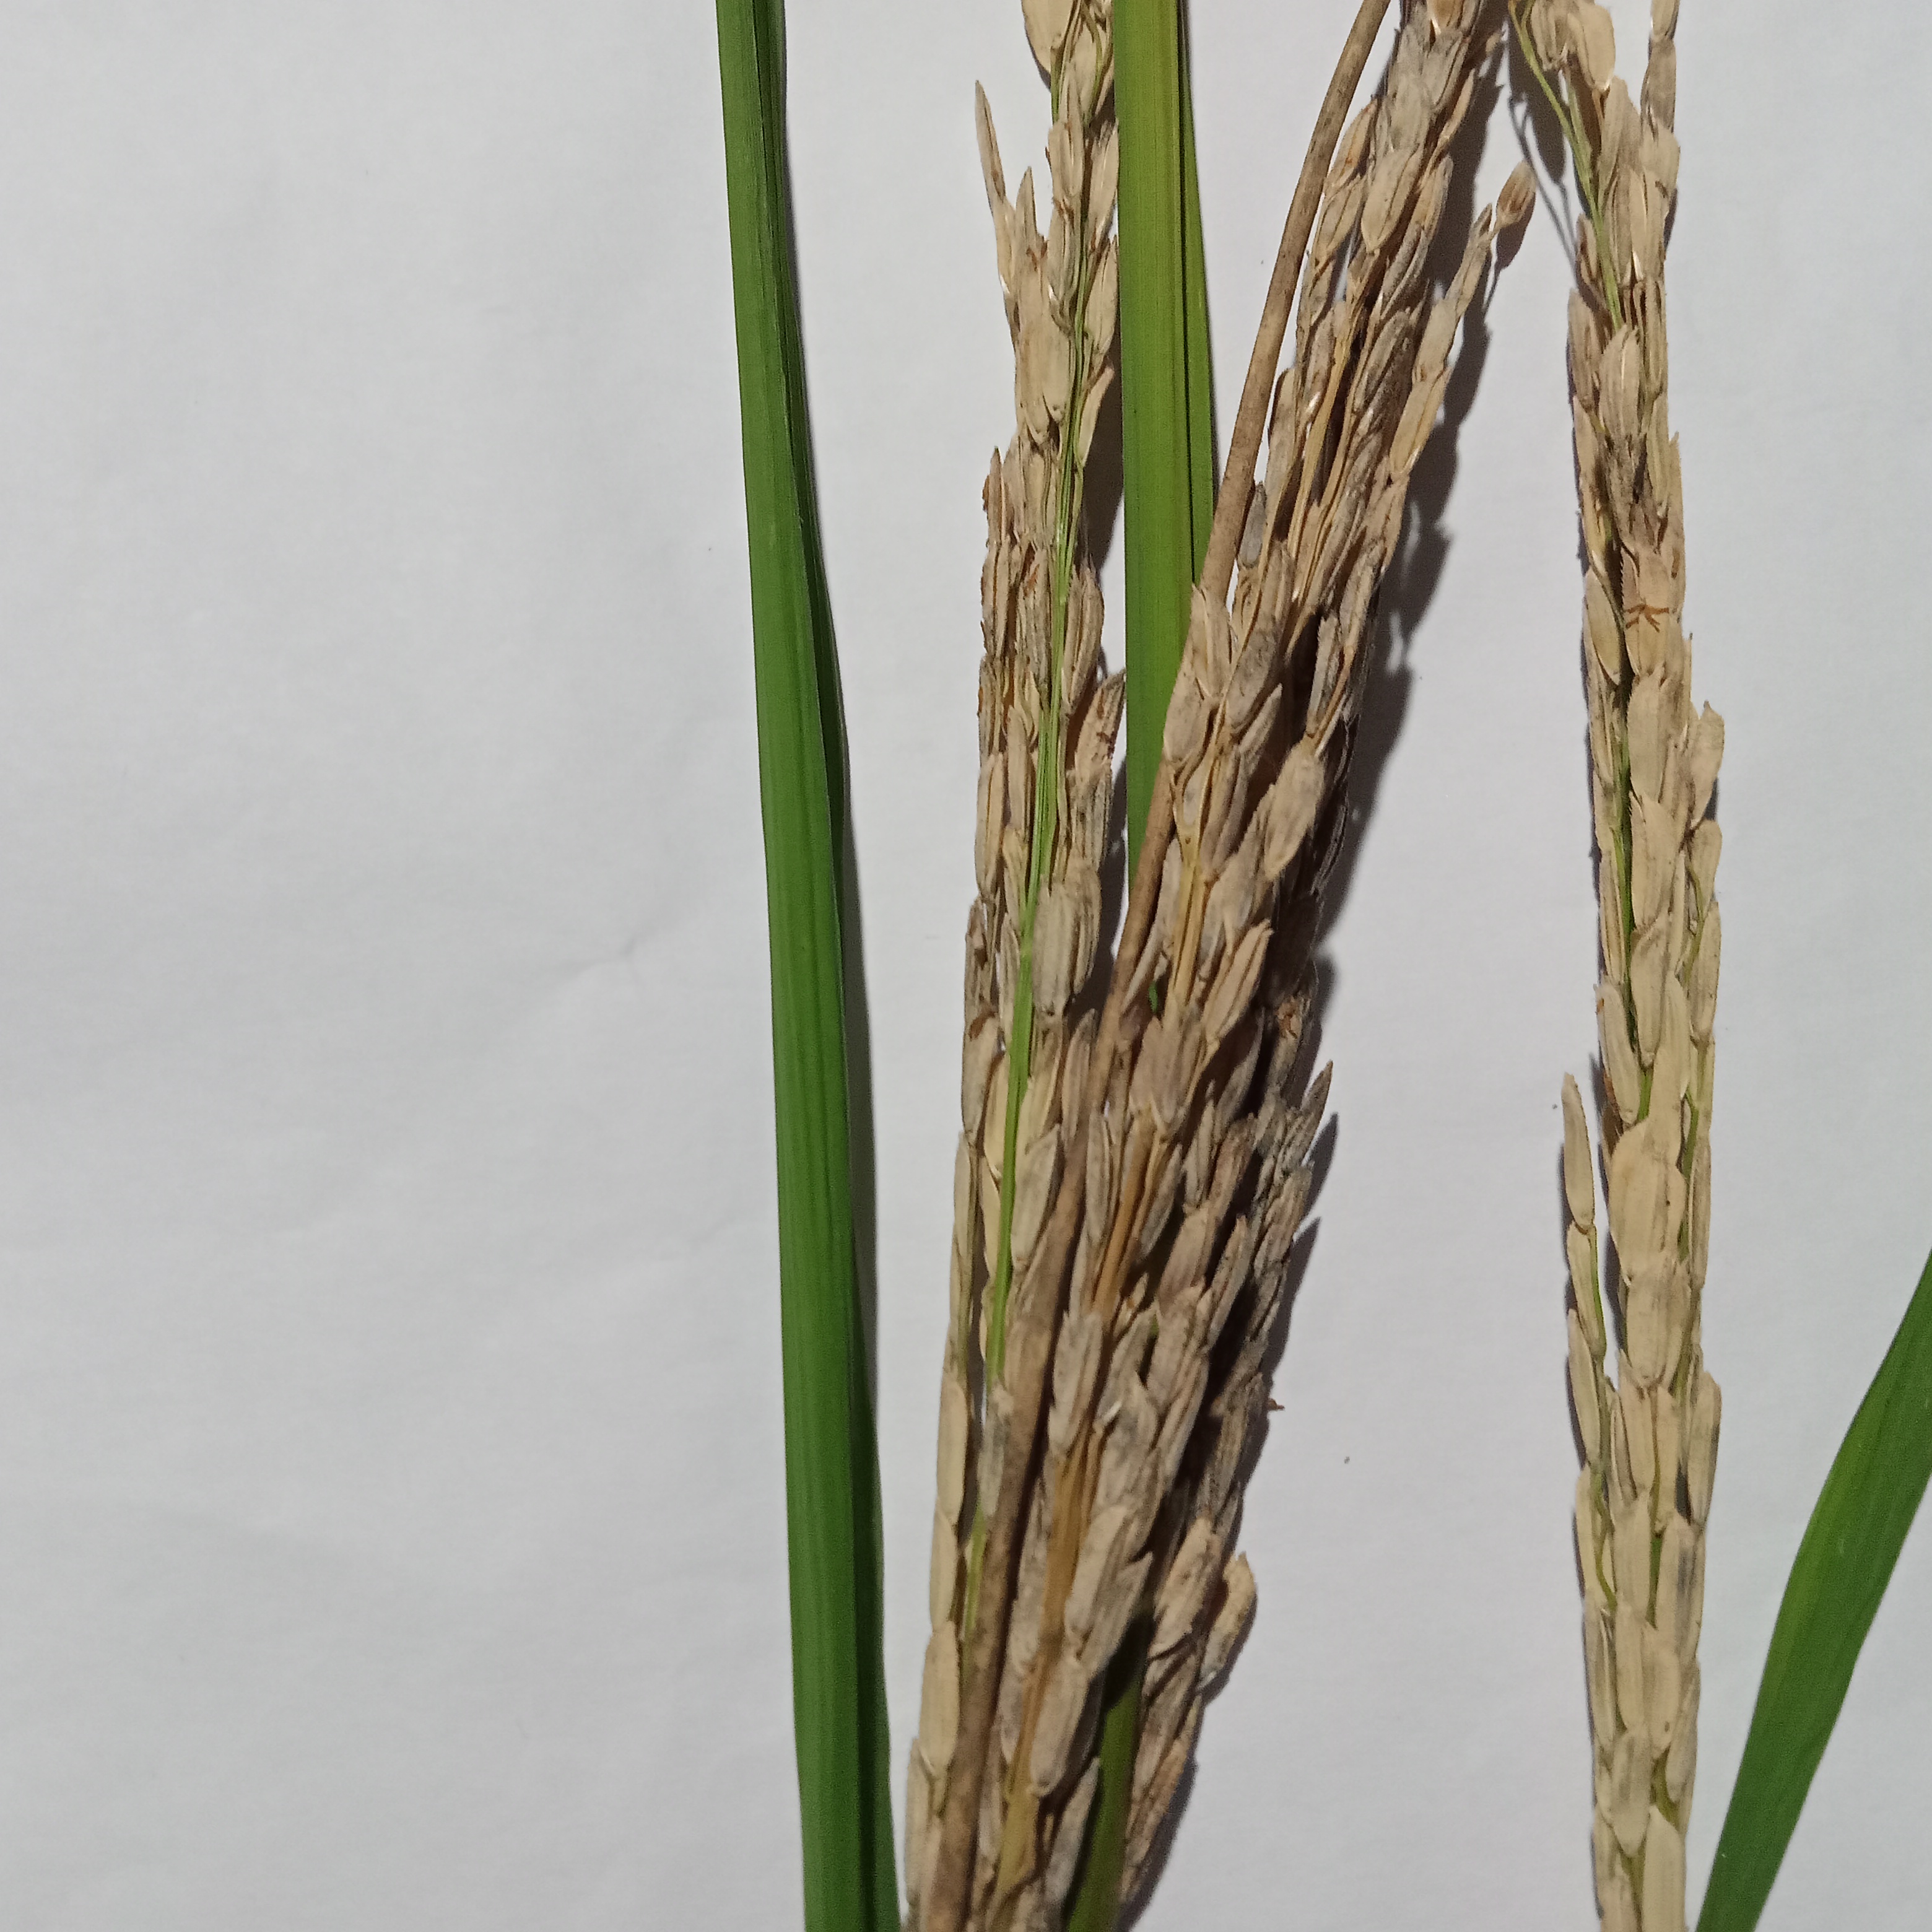
Nhãn: Bệnh Đạo ôn lá và cổ bông (Rice leaf and neck blast)